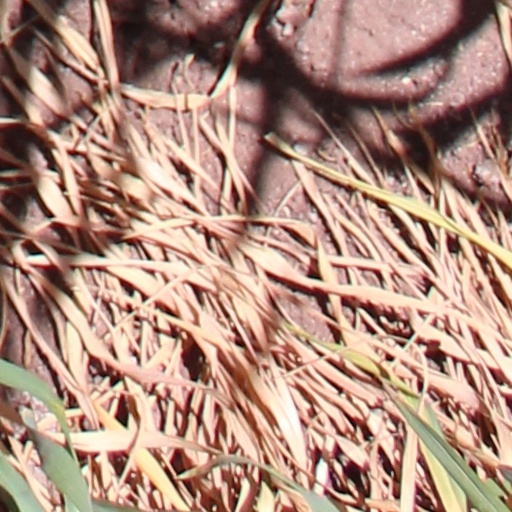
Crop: wheat